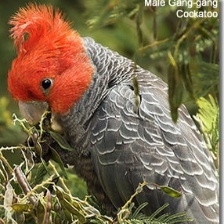
Species: GANG GANG COCKATOO
Scientific name: CALLOCEPHALON FIMBRIATUM
ImageNet parent category: sulphur-crested_cockatoo